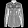
Label: Shirt